Alfred Ransom

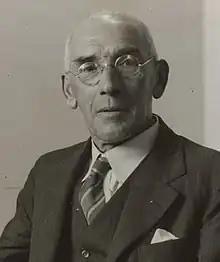
Sir Alfred Ransom in ca 1938

Sir Ethelbert Alfred Ransom (19 March 1868 – 22 May 1943) was a New Zealand politician of the Liberal Party, then its successor the United Party, and from 1936, the National Party. He was a cabinet minister from 1928 to 1935 in the United Government, and was acting Prime Minister in 1930 and in 1935.